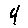
Label: 4